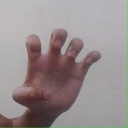
अक्षर: झ